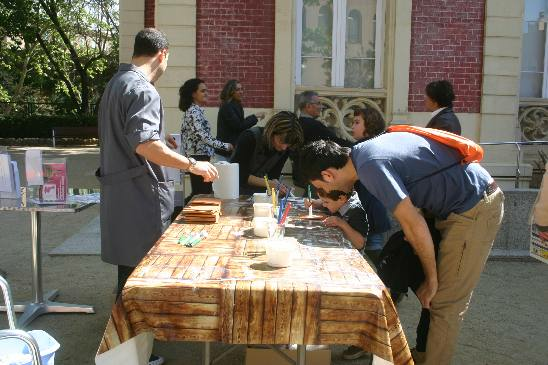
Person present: Yes